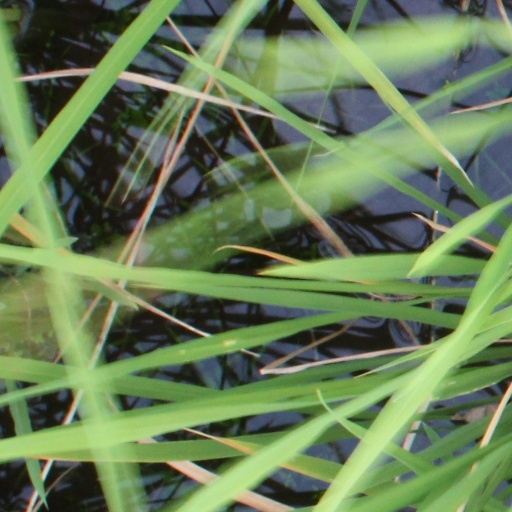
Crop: rice